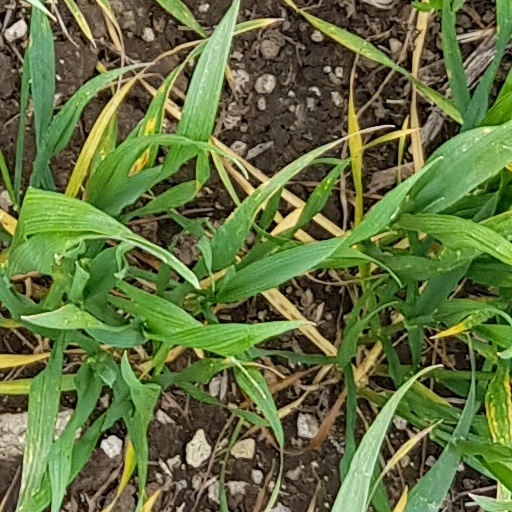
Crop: wheat